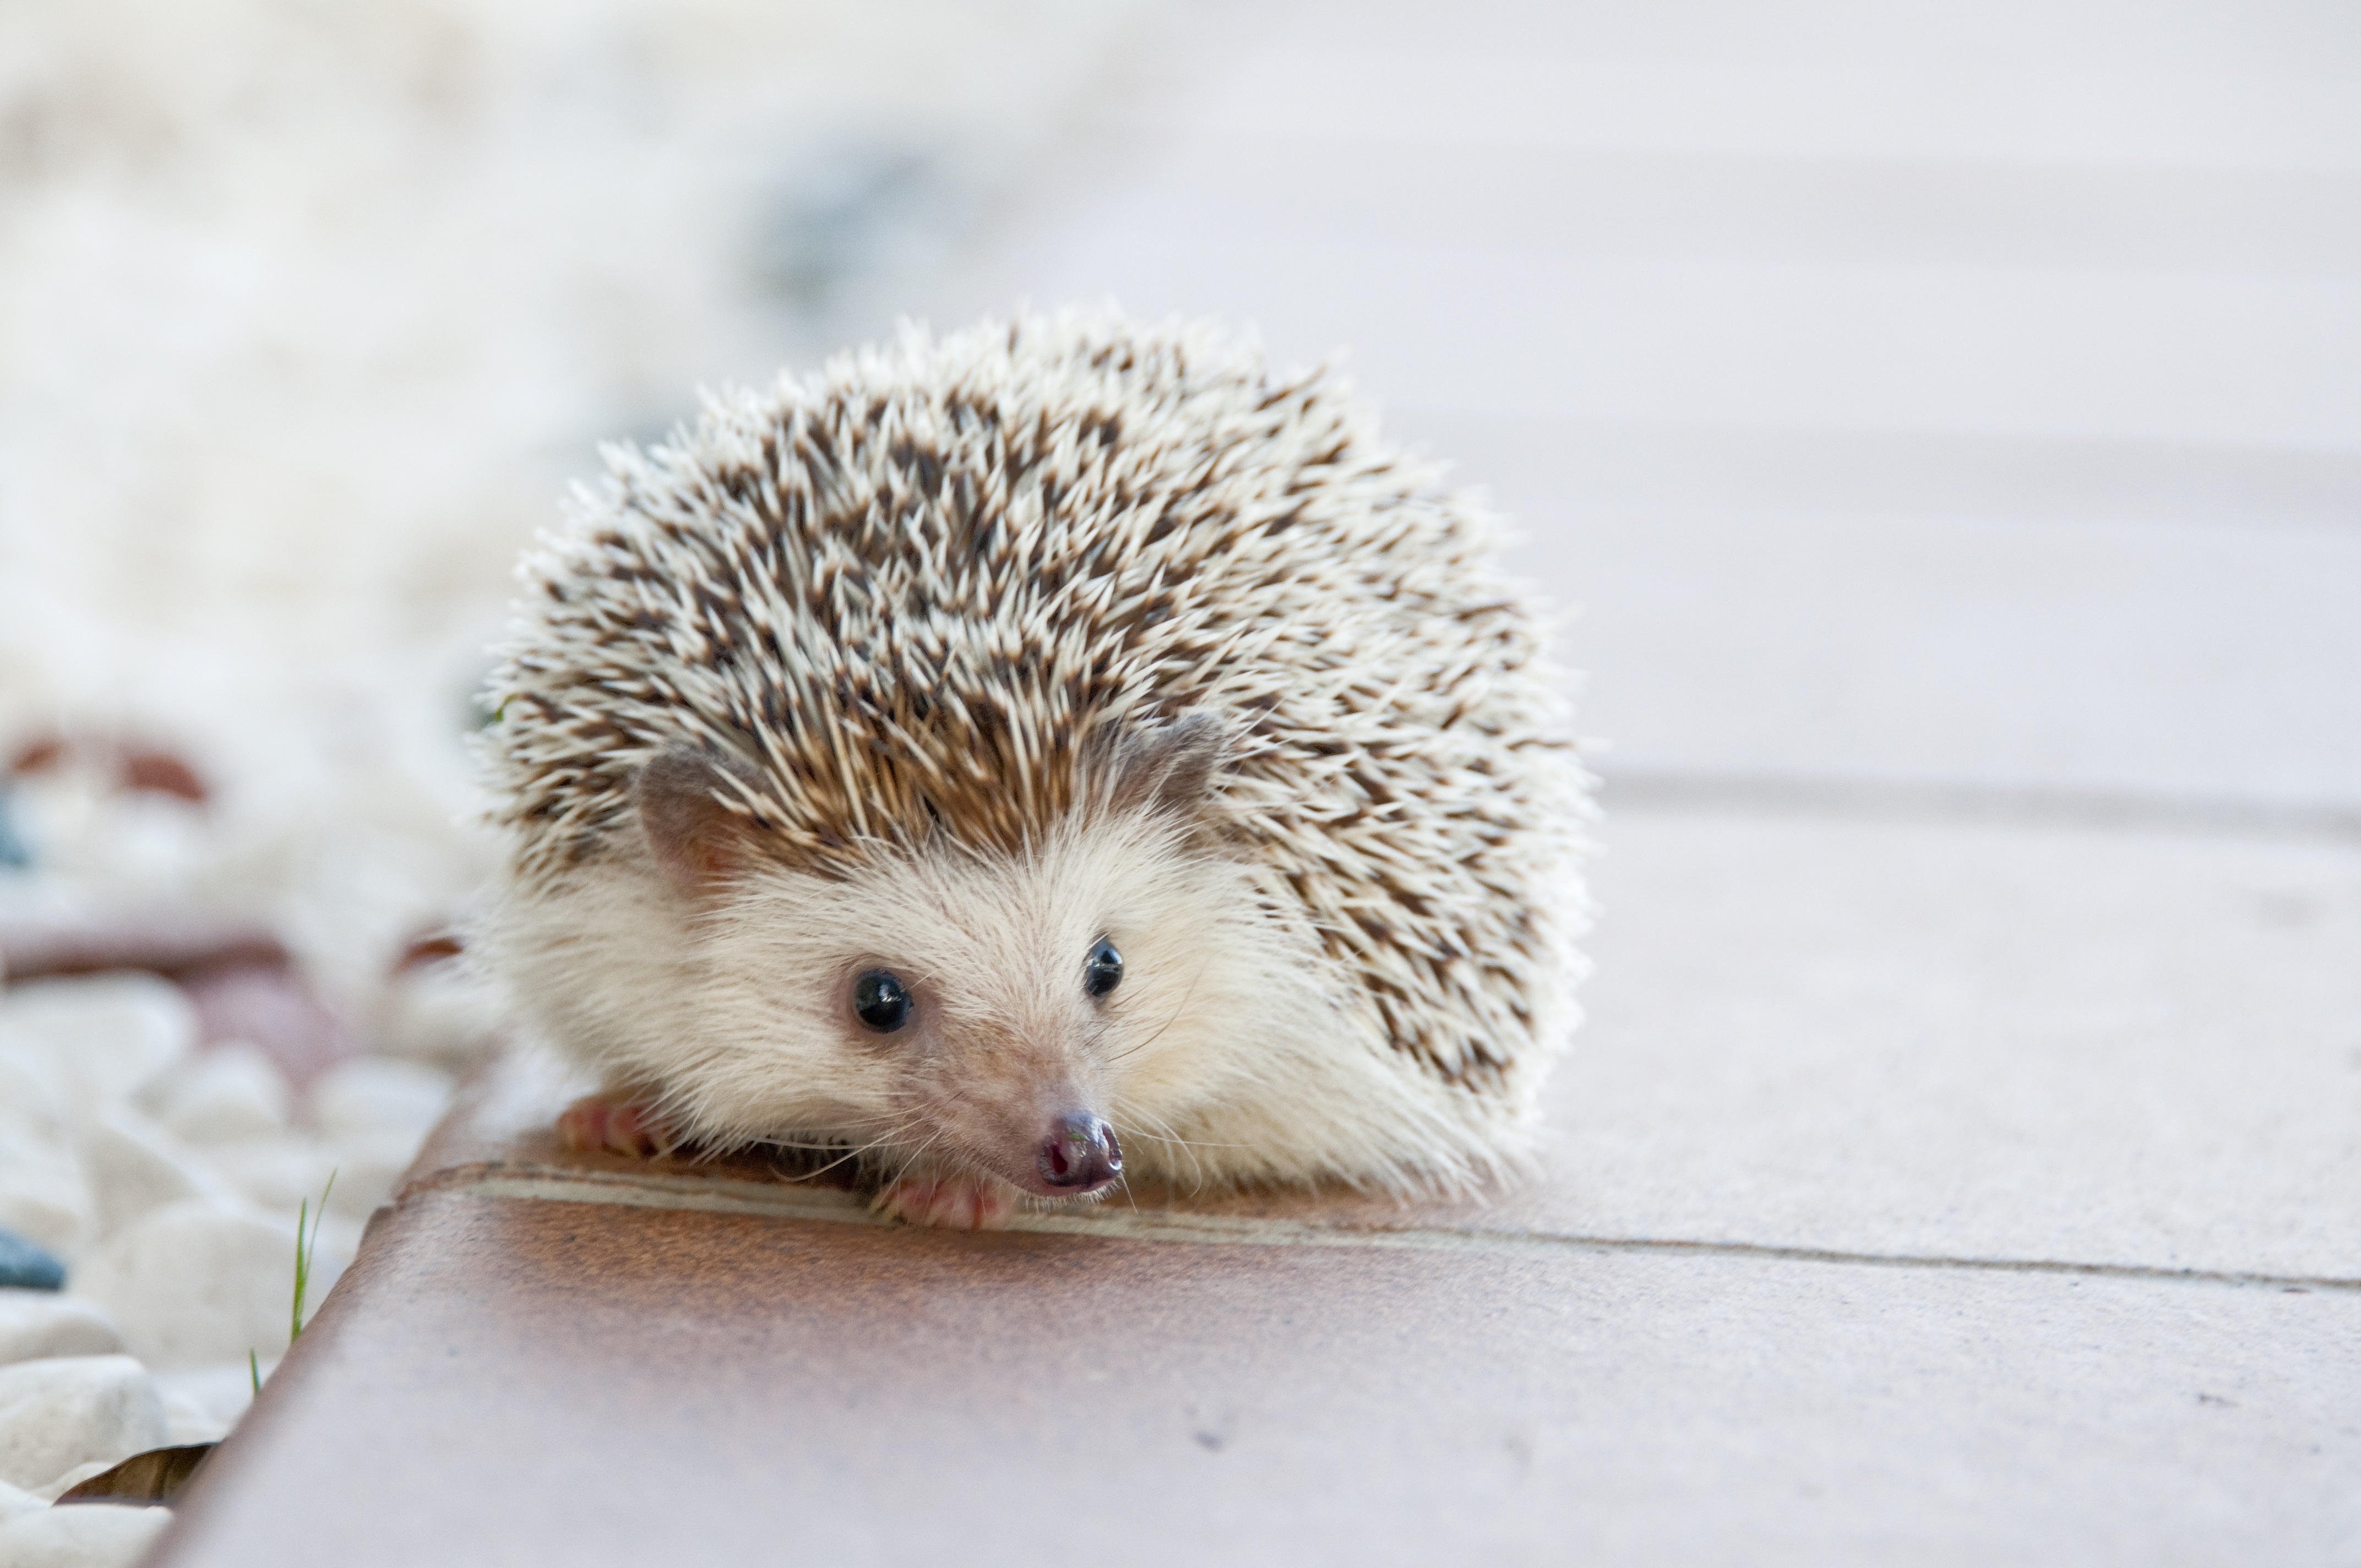
animal, cute, pet, small, mammal, baby, fauna, whiskers, hedgehog, vertebrate, erinaceidae, domesticated hedgehog